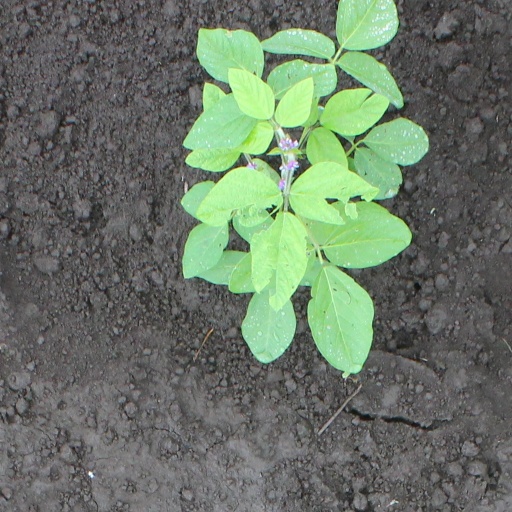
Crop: soybean